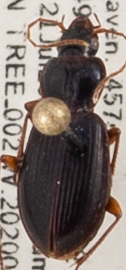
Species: Synuchus impunctatus
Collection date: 2020-07-21
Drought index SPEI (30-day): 2.09
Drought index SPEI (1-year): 2.09
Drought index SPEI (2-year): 2.09